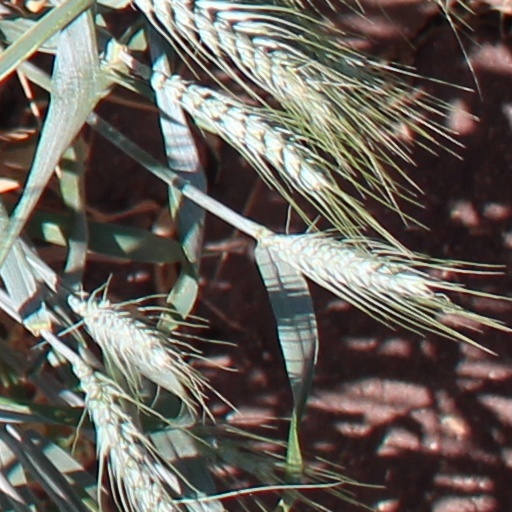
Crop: wheat